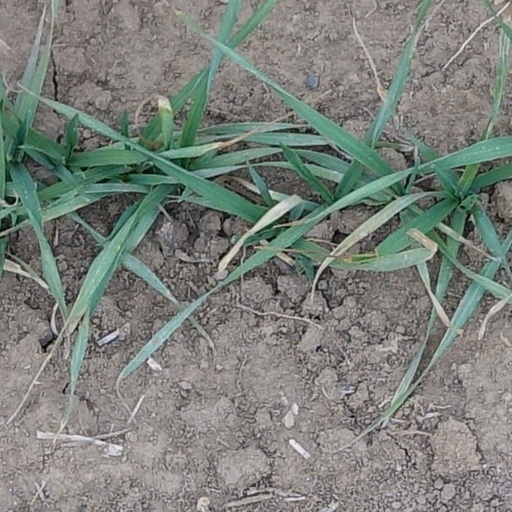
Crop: wheat